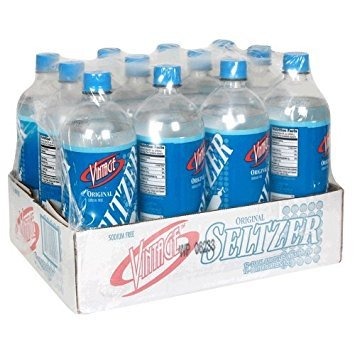
Item Name: Vintage Seltzer Water, 33.8 Ounce (12 Bottles)
Value: 405.6
Unit: Fl Oz

Price: 31.99